Andrzej Ciechanowiecki

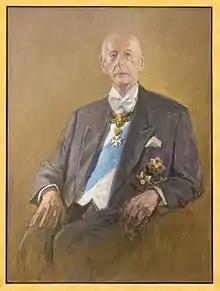
Portrait by Andrzej Okinczyc, 2009

Andrew Stanislaus (Andrzej Stanisław) Ciechanowiecki (28 September 1924 – 2 November 2015) was a Polish-British nobleman, diplomat, and art historian. He was considered an authority on French baroque sculpture in the second half of the 20th century.